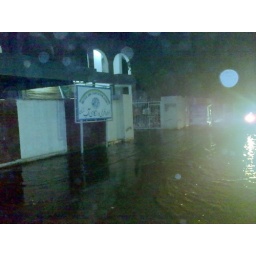
&lt;b&gt; Just imagine building of water and sanitation agency is under water. courtesy of uncle abdurrehman sulemani&lt;/b&gt;